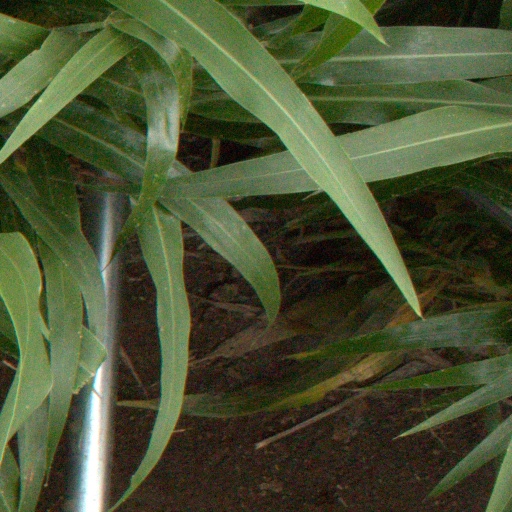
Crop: sorghum